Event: Ecuador Earthquake
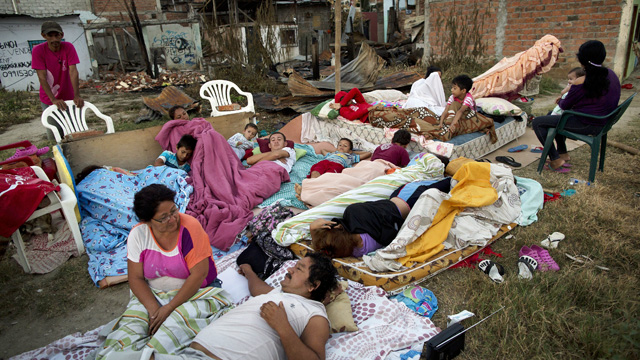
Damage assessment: no_damage